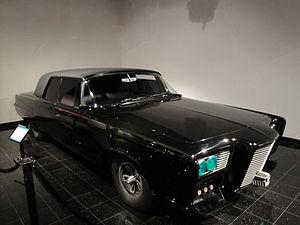
La Belle Berthe, voiture de la série Le Frelon Vert
Le Frelon vert est une série télévisée américaine en 26 épisodes de 26 minutes, créée par William Dozier, d'après l'émission radiophonique éponyme de George W. Trendle, et diffusée entre le 9 septembre 1966 et le 17 mars 1967 sur le réseau ABC.